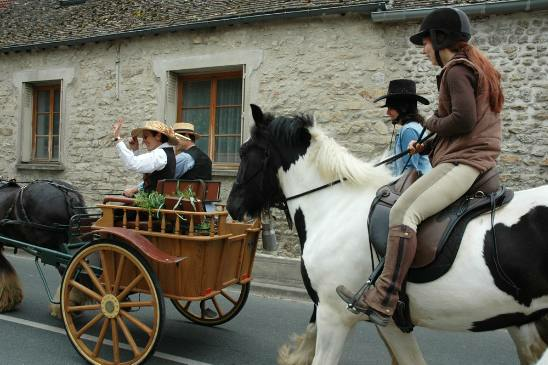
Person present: Yes